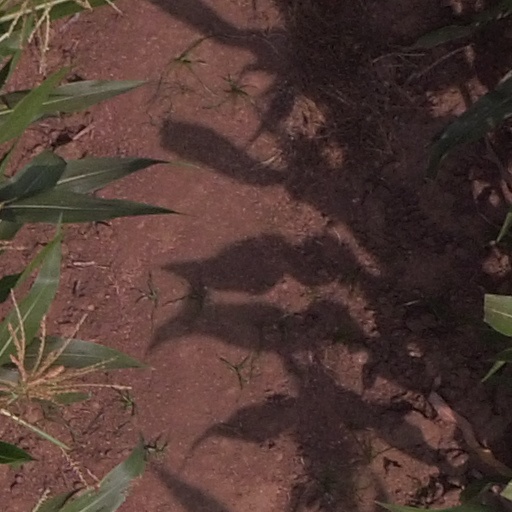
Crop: maize; corn